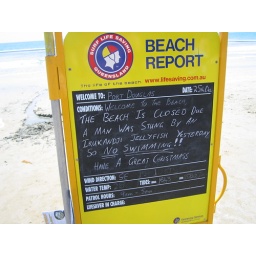
A sign on the beach in Port Douglas. Taken on Christmas Day.